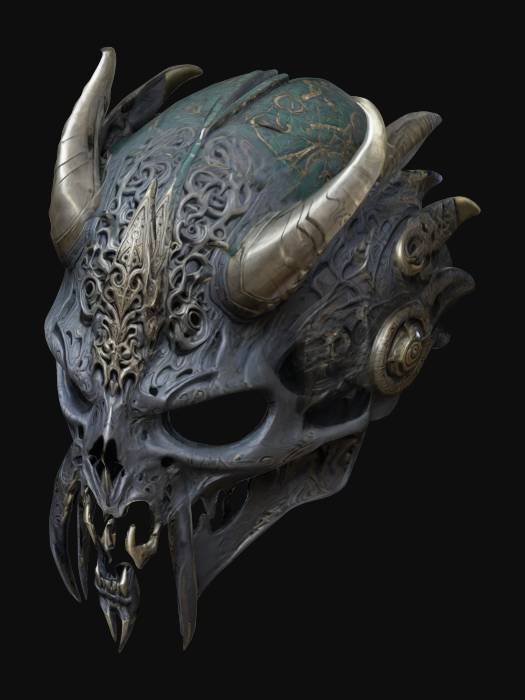
미적 점수 (1~10점): 5